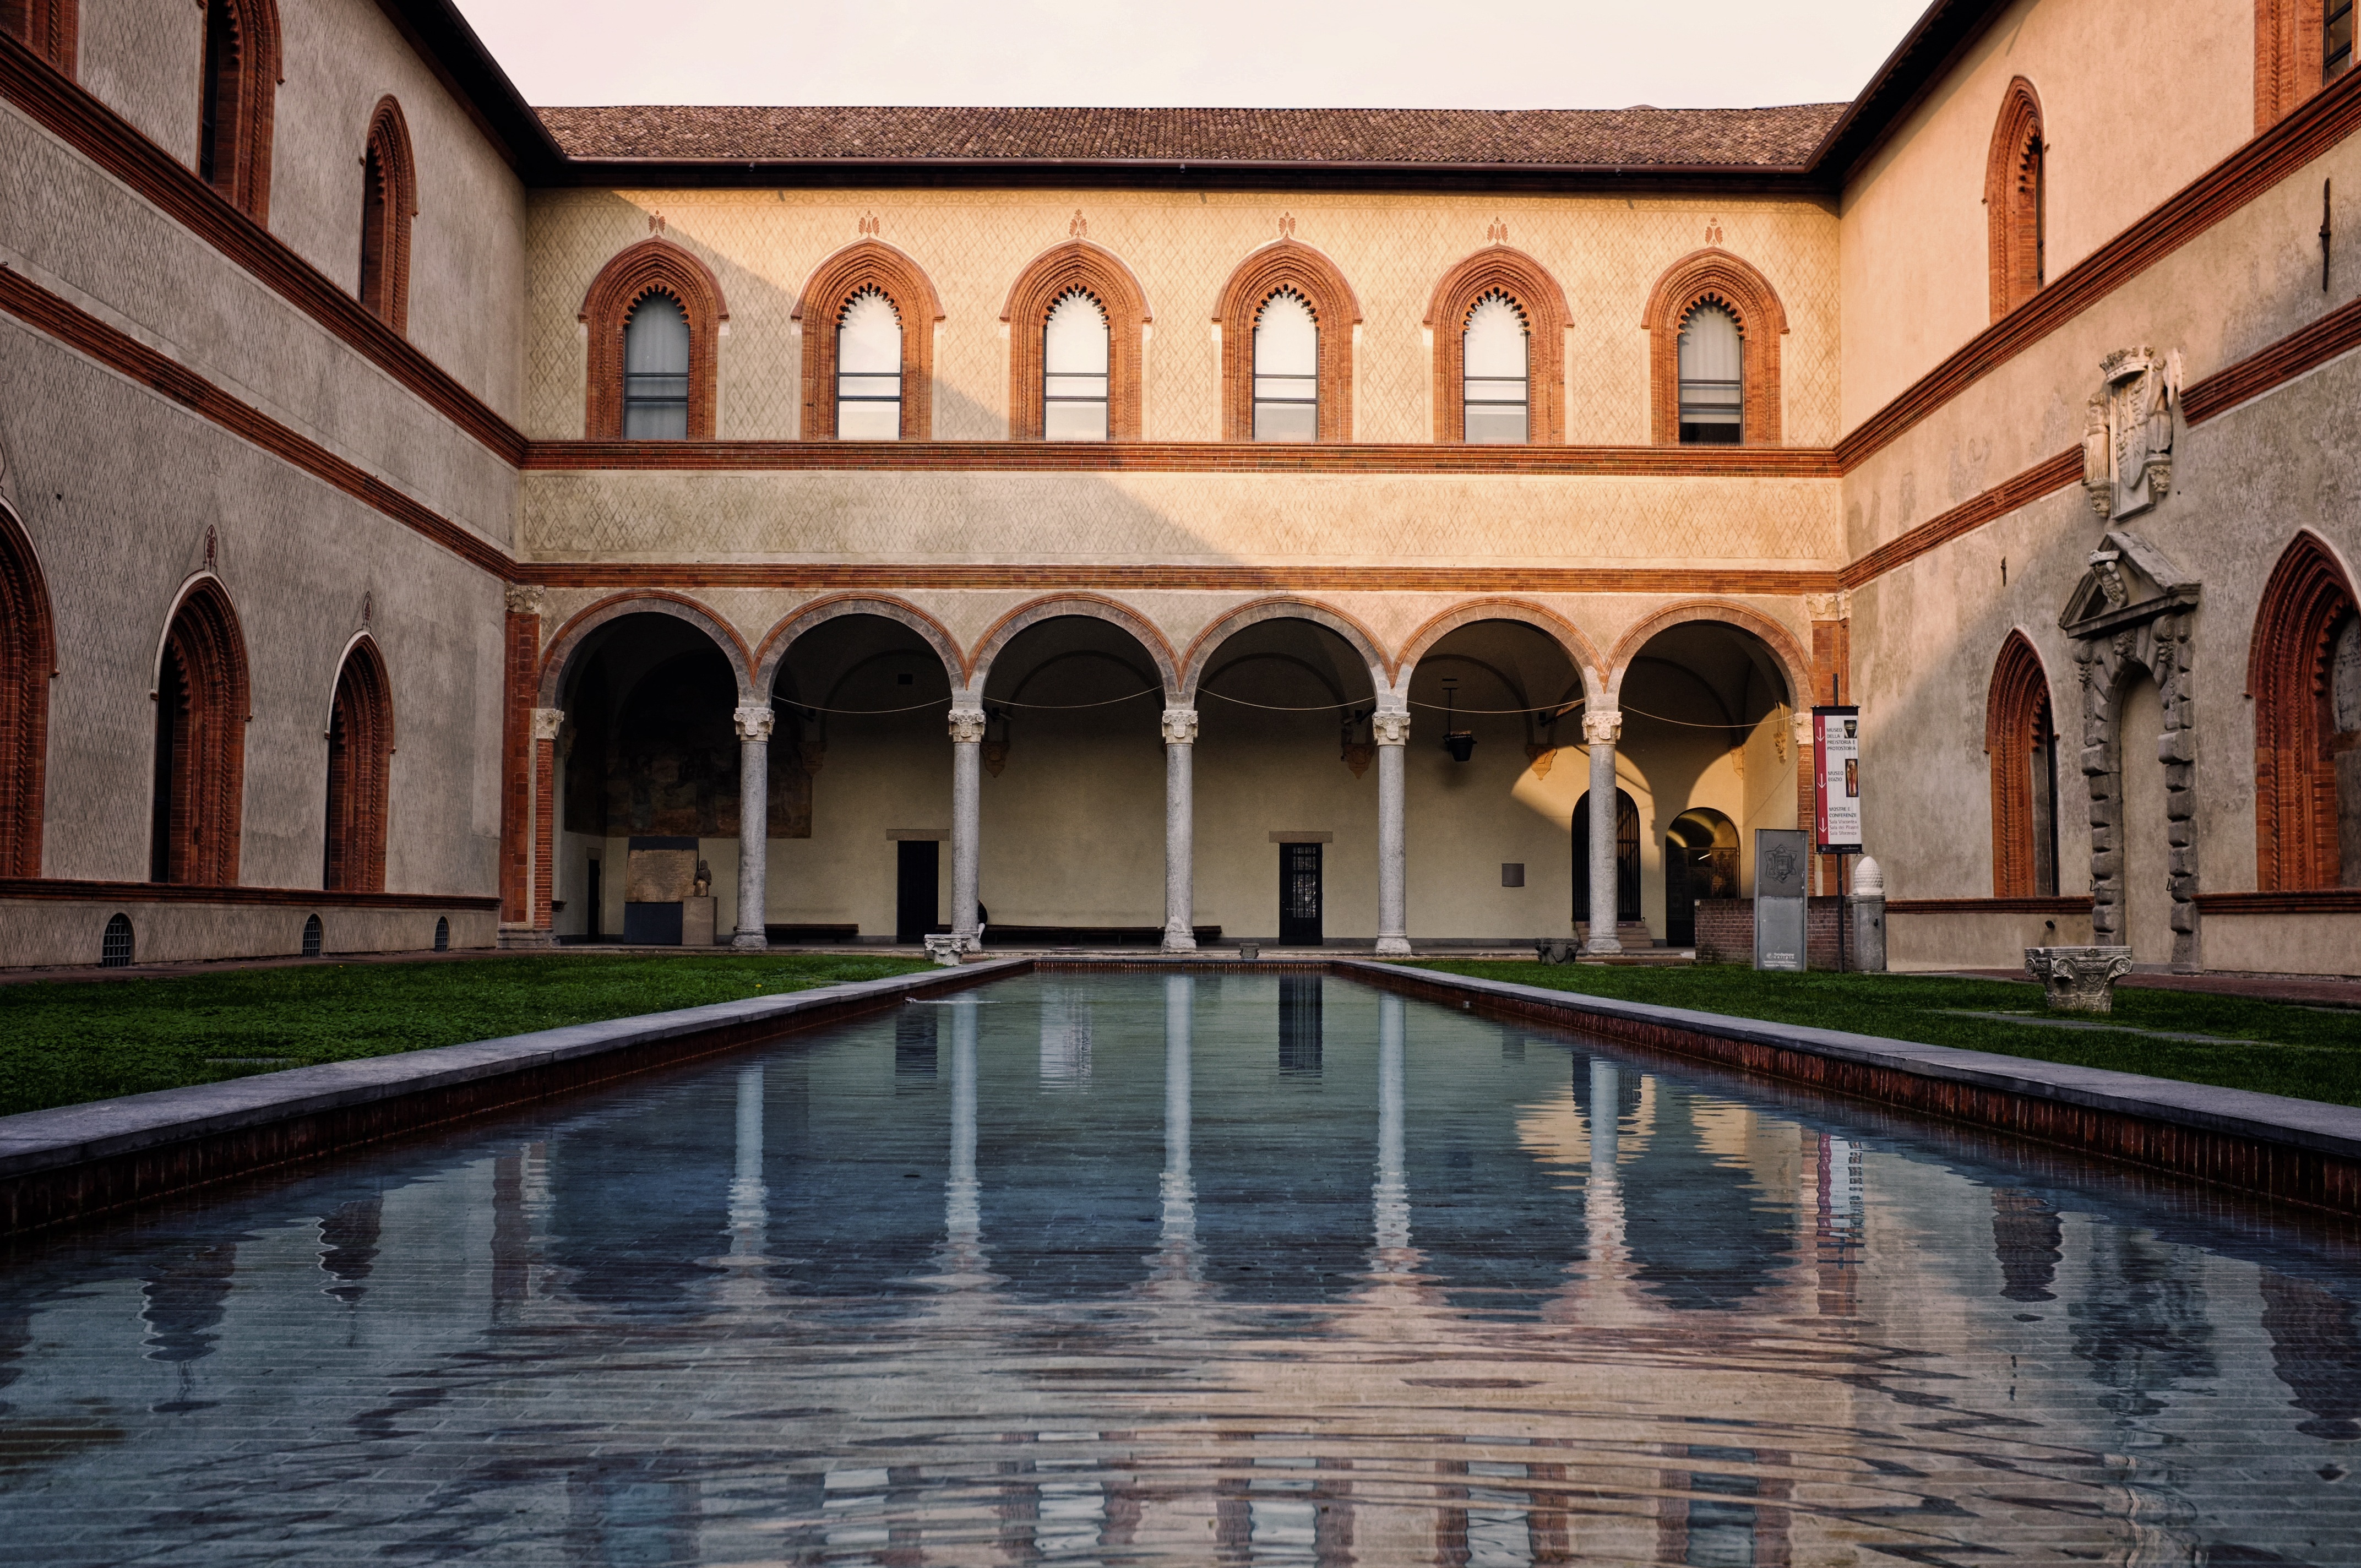
architecture, mansion, building, palace, italy, facade, courtyard, estate, milan, thermae, sforzesco castle